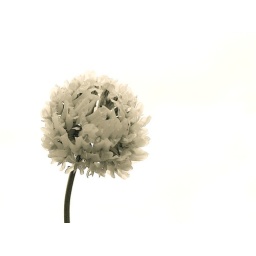
white clover in a buttermilk sky